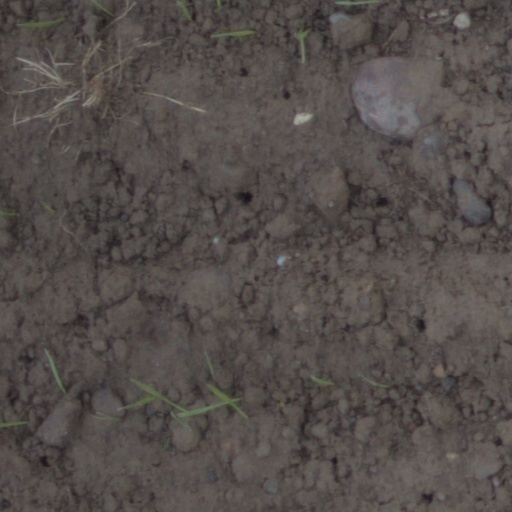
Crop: wheat